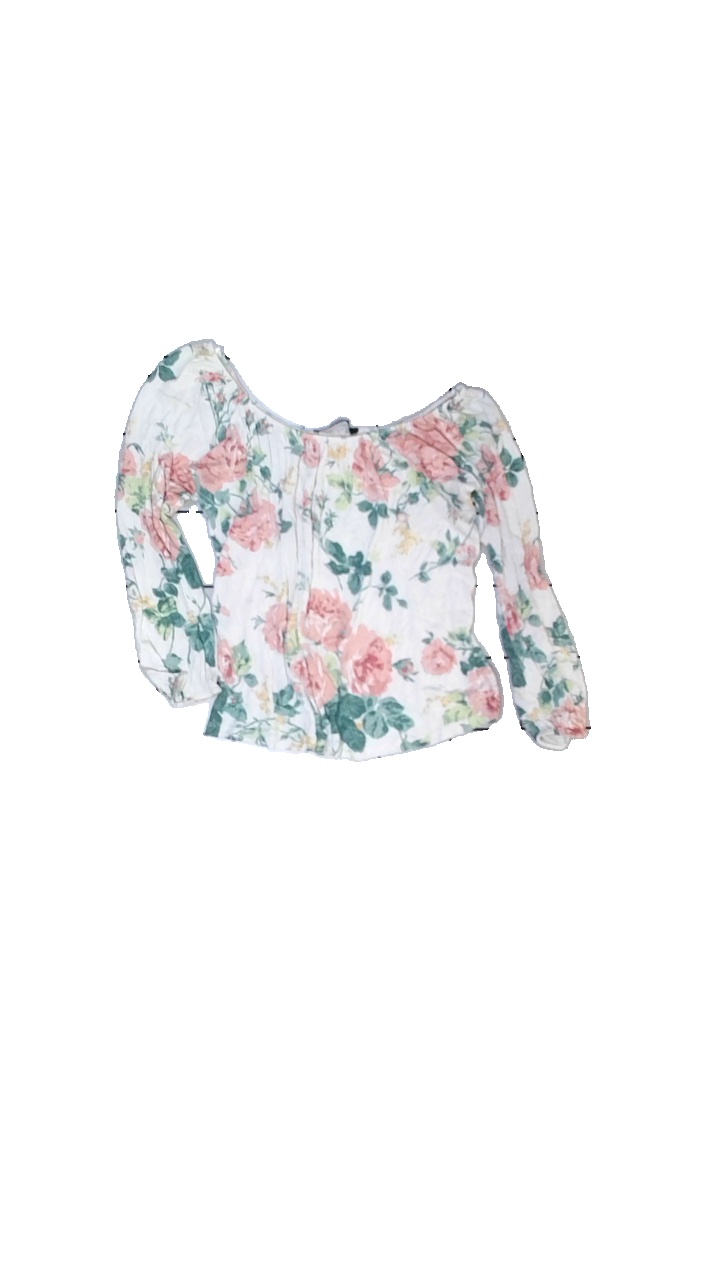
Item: Top (Ladies)
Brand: Bikbok
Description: blommig off-shoulder tröja, nopprig
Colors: Green, White, Pink, Multicolor
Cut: Regular
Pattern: Floral print
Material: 100% viscose
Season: All
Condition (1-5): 3
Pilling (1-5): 3
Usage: Export
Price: <50